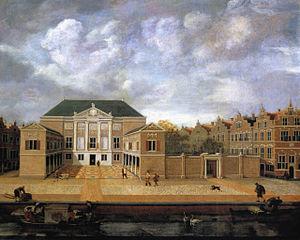
Le musée De Lakenhal ou musée municipal de Leyde, parfois abrégé en « le Lakenhal », est un musée de peinture et des arts décoratifs de la ville de Leyde, située aux Pays-Bas. Il se situe dans les bâtiments historiques des anciennes halles aux Draps de Leyde, qui fut un grand centre de manufacture de textile pendant le siècle d'or néerlandais.